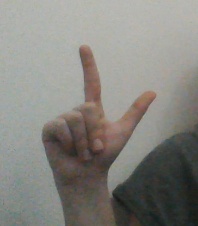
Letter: laam